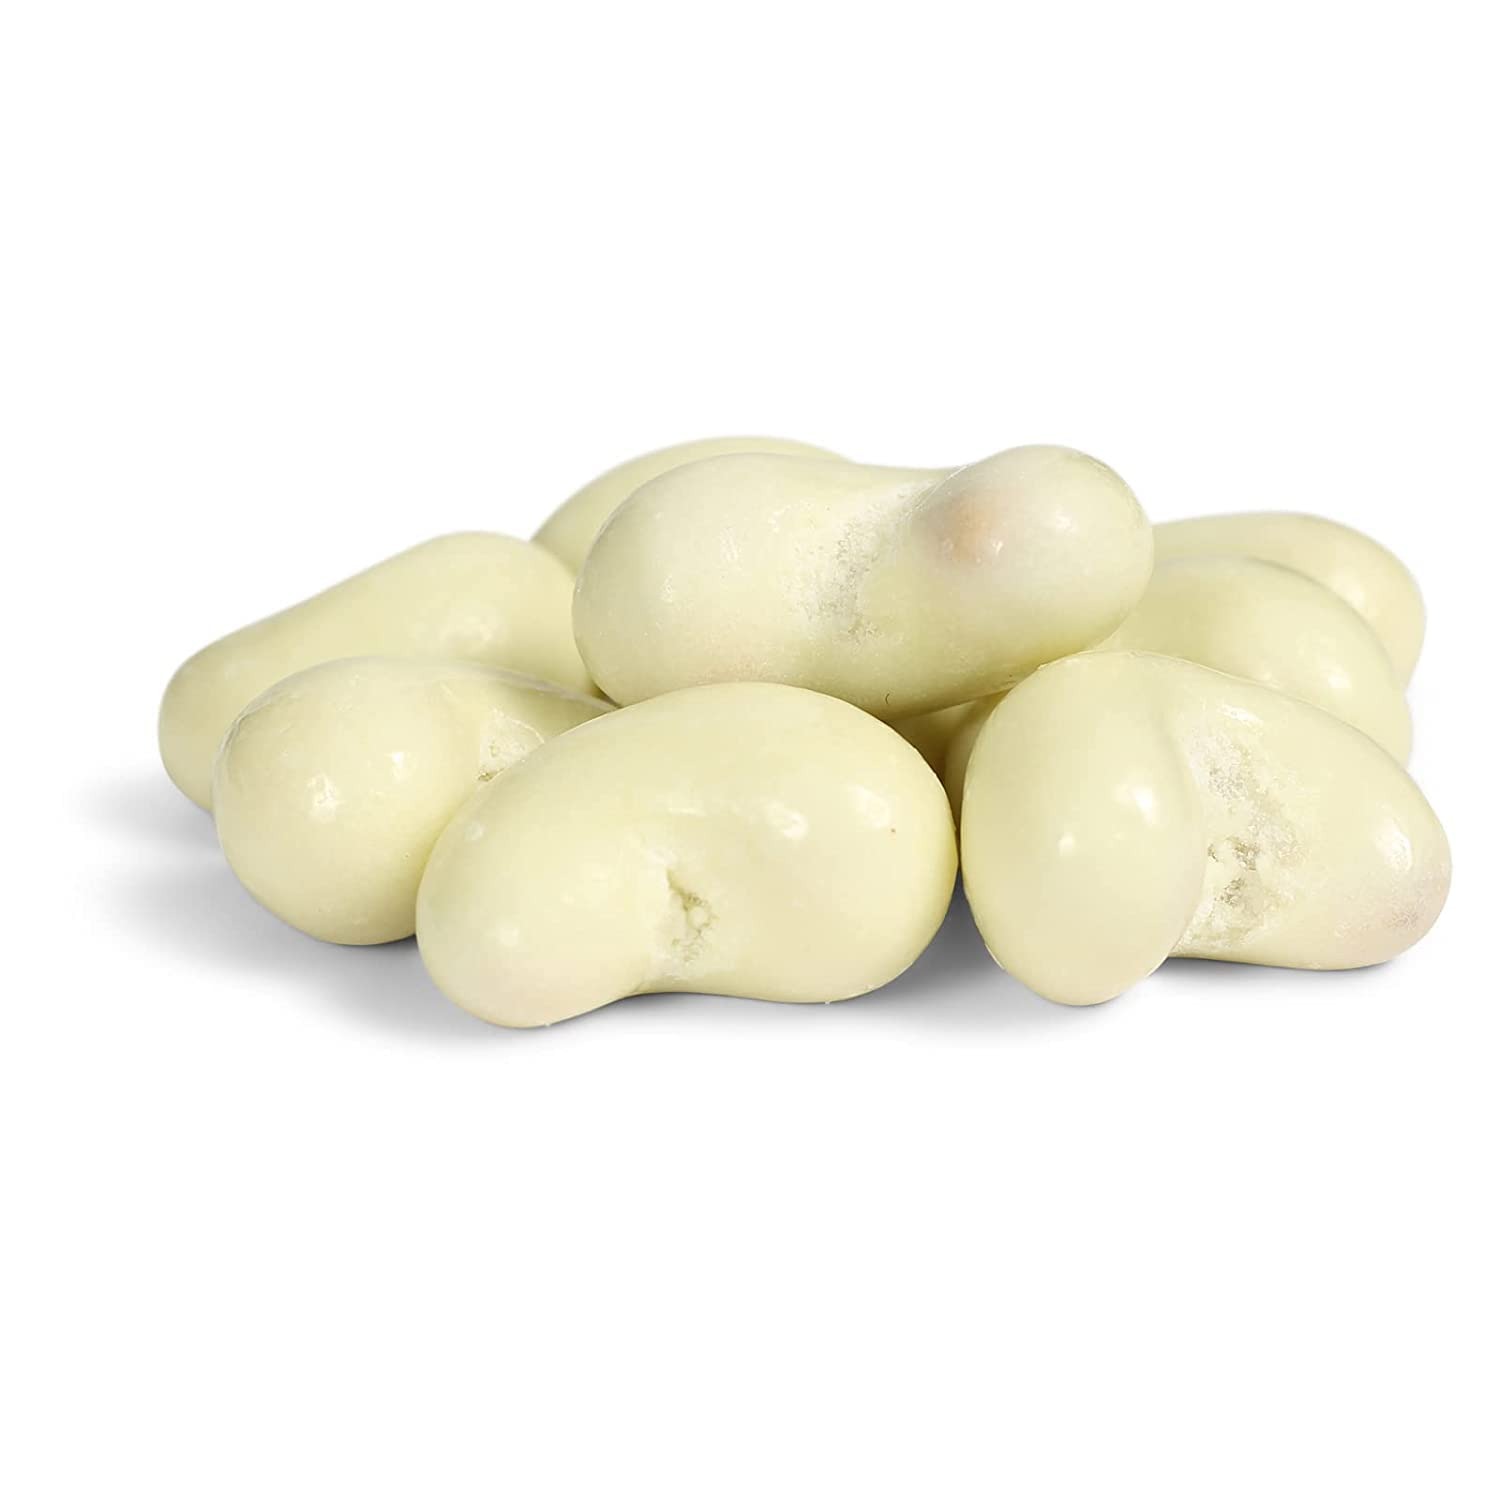
Item Name: Gourmet White Chocolate Covered Cashews by Its Delish, 2 lbs (32 Oz) Bulk Bag | White Milk Chocolate Coated Cashew Nuts, Kosher Dairy
Bullet Point 1: PREMIUM White Milk Chocolate Covered Cashews
Bullet Point 2: VALUE SIZE Two Pound (32 Oz Bag) by the It's Delish brand
Bullet Point 3: YUMMY Made with the freshest & finest cashews nuts and dairy white chocolate
Bullet Point 4: CLASSY DELIGHT Wonderful treat for yourself, office parties, candy buffets or to give as a gift
Bullet Point 5: QUALITY Certified Kosher OU Dairy Cholov Yisroel Made in the USA Shipped to you fresh!
Product Description: <p></p><b>Gourmet White Chocolate Cashews by Its Delish, 2 lbs bulk Bag </b> <p></p> It's Delish delicious white milk chocolate covered cashews nuts are made with freshly roasted cashews and white dairy chocolate. These are a classy delight to serve at any event. Of course you need some to have around as a snack for your home, office and travel. They're bursting with flavor and will be a pleasant treat for parties, snacks and gift trays. Stock up in bulk and save<p></p><b>About It's Delish!</b> <p></p>It's Delish was established in 1992 and is located in North Hollywood, California. It's Delish is a food manufacturer and distributor who produces over 500 gourmet food products including licorice, sour belts, taffies, caramels, Jordan almonds, chocolates, nuts, fruits, trail mixes, spices, and the spice blends. It's Delish also produces organics and all natural products. We give you the opportunity to order from the factory direct!<p></p>It’s Delish! prides itself on the four pillars that are at the foundation of everything we do.<p></p>Innovation Quality Value Service
Value: 1.0
Unit: Count

Price: 31.99